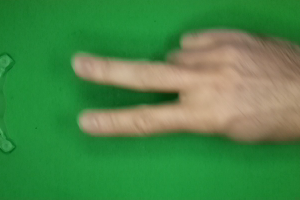
Label: scissors